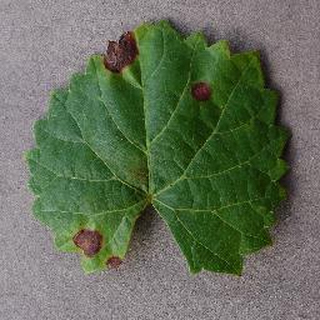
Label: grape_black_rot